Paris Monetary Conference (1881)

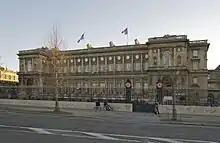
The conference was held in the building of the Ministry of Foreign Affairs on Quai d'Orsay, Paris

The International Monetary Conference of 1881 was the third of a series of international monetary conferences, convened in Paris on and adjourned in July of that year. Like the previous iteration in 1878, it failed to achieve a cooperative outcome.